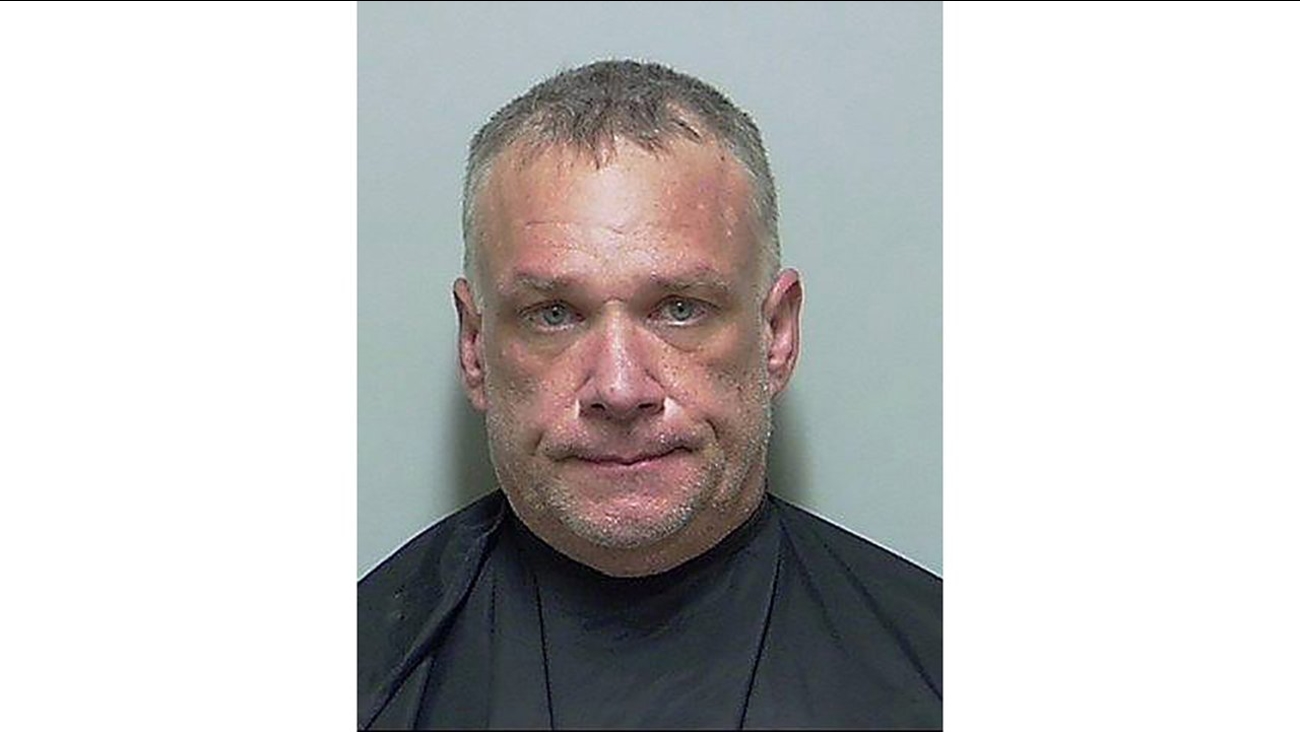
Gender: men